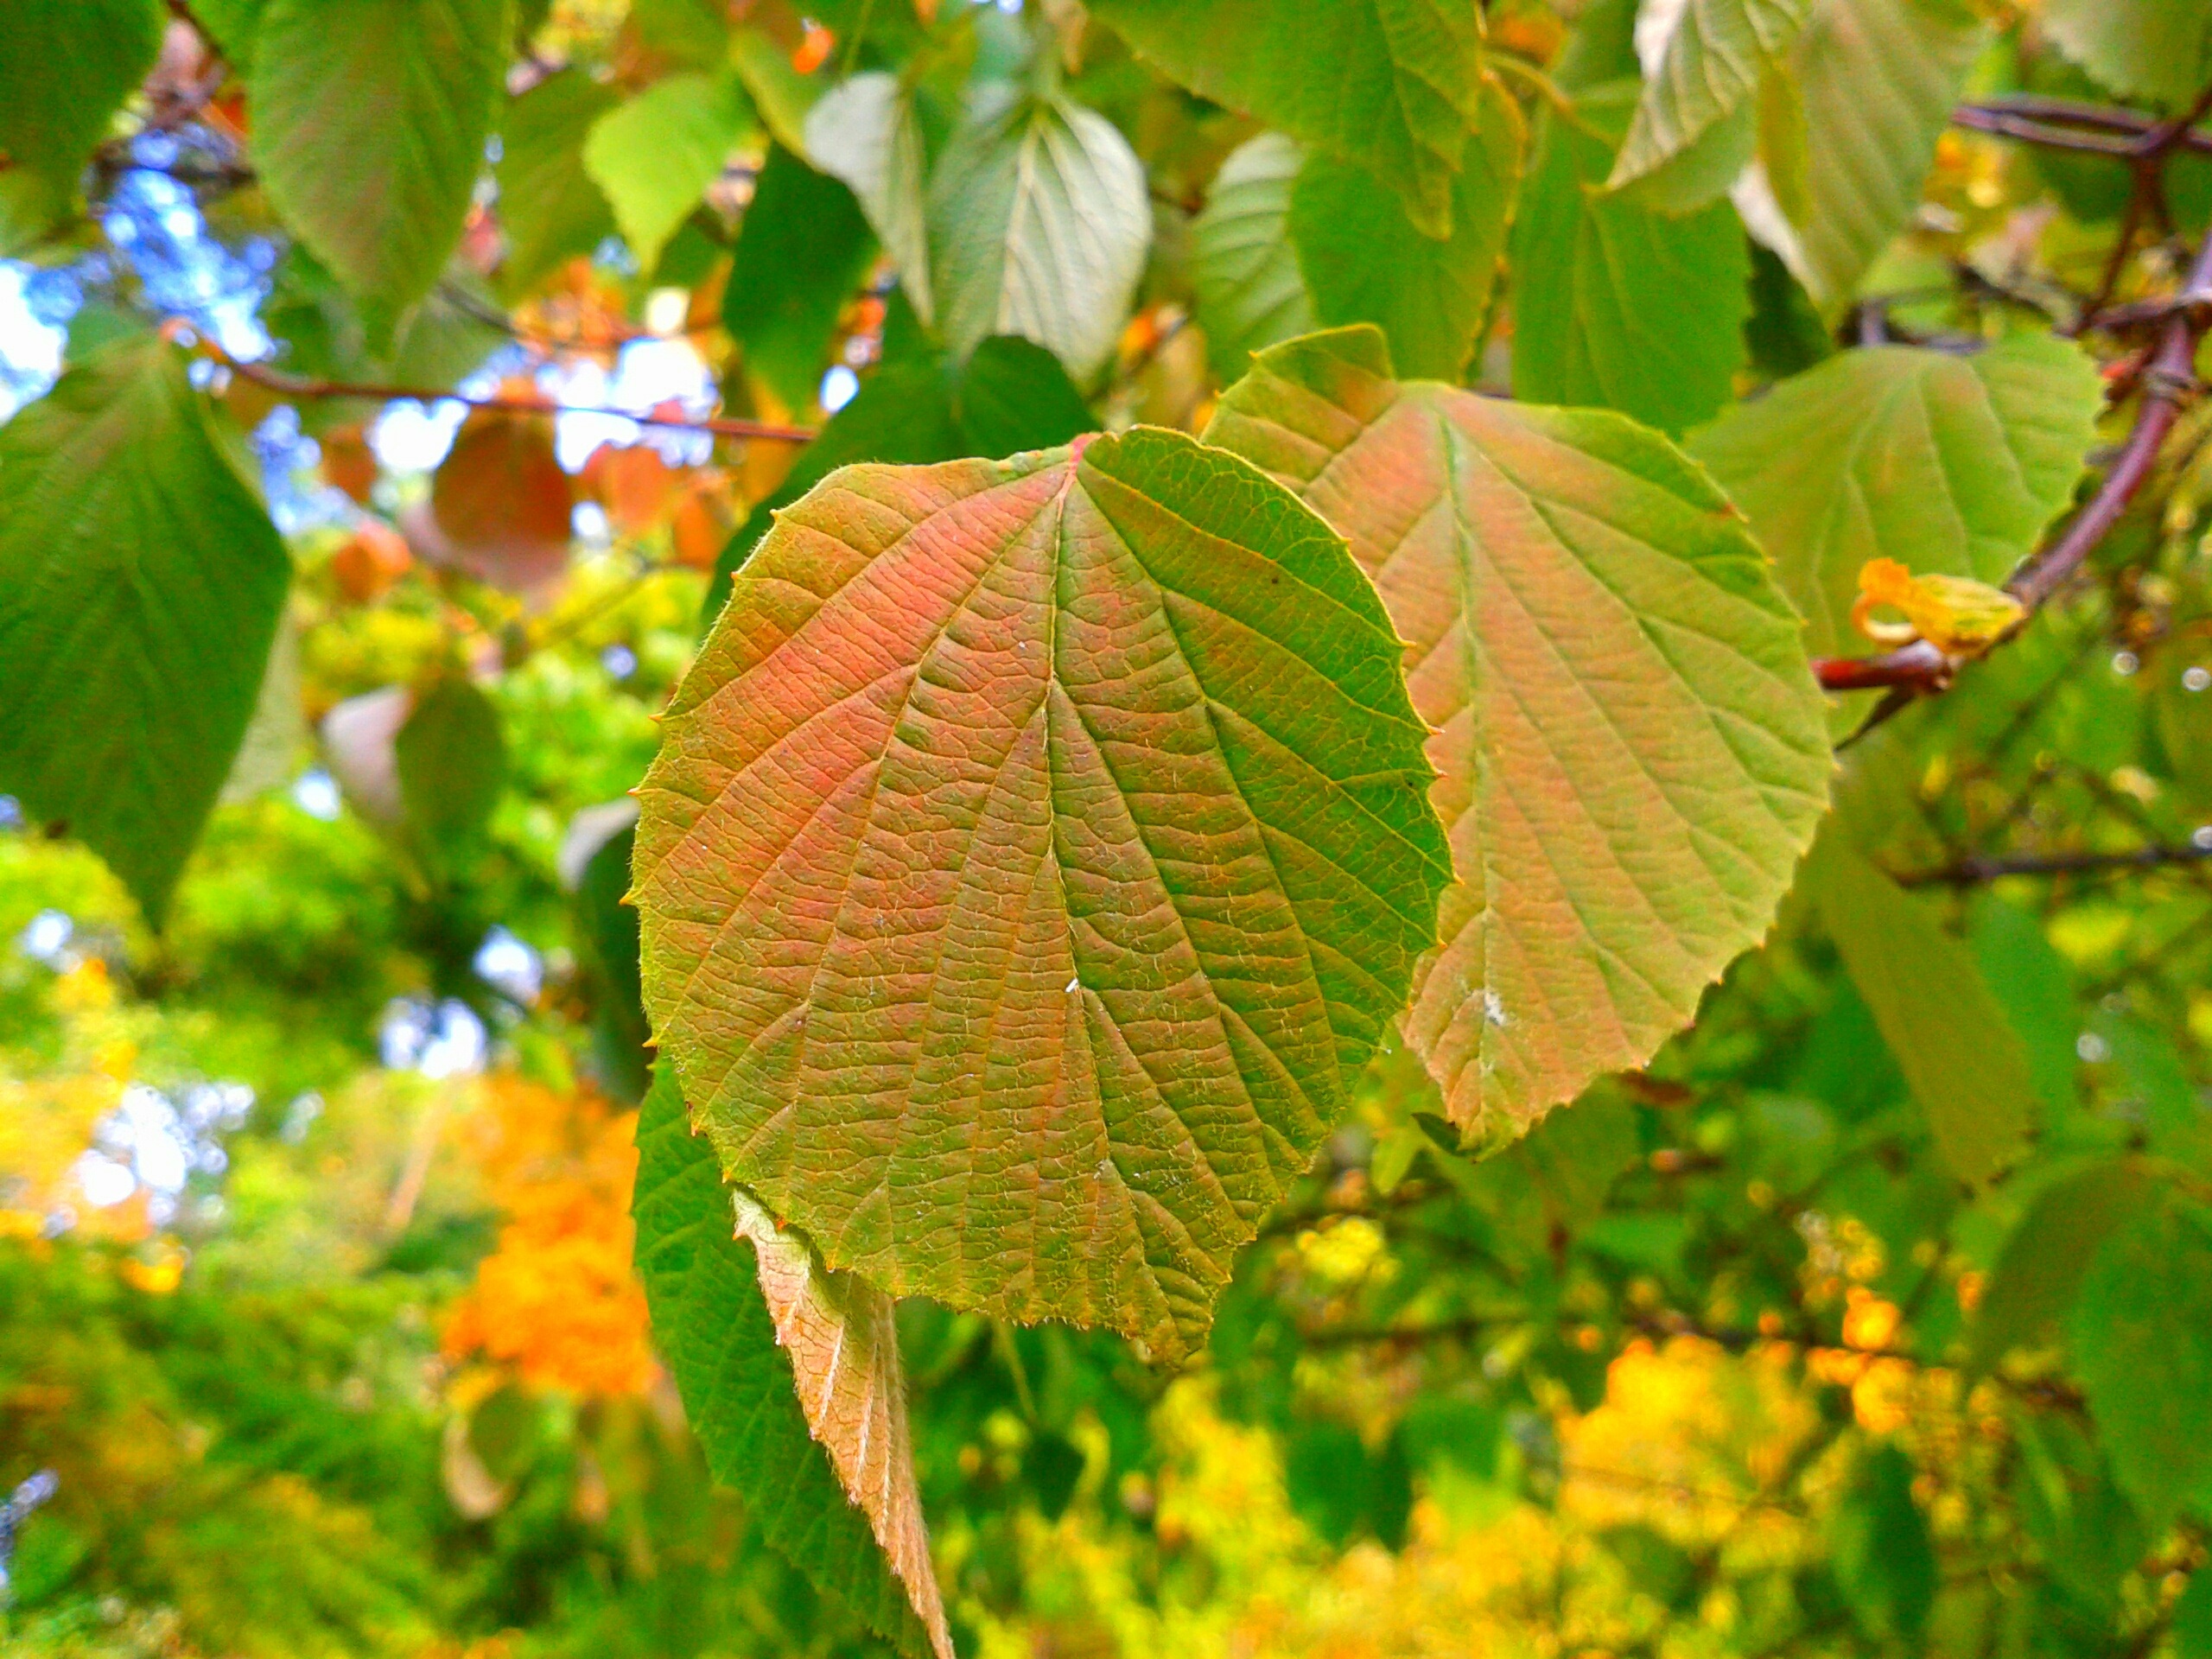
tree, nature, branch, plant, fruit, sunlight, leaf, flower, foliage, food, produce, autumn, botany, flora, season, shrub, deciduous, flowering plant, woody plant, land plant